Aryanization

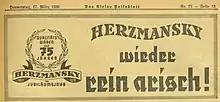
"Herzmansky is purely Aryan again!" – The Herzmansky department store in Vienna was confiscated in March 1938 after the "Anschluss", which also took place that month.

Aryanization was the Nazi term for the seizure of property from Jews and its transfer to non-Jews, and the forced expulsion of Jews from economic life in Nazi Germany, Axis-aligned states, and their occupied territories. It entailed the transfer of Jewish property into "Aryan" or non-Jewish hands.